The Man from Elysian Fields

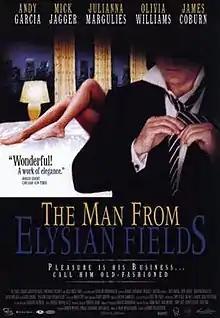

The Man from Elysian Fields is a 2001 American drama film directed by George Hickenlooper, and starring Andy Garcia, Mick Jagger, Olivia Williams, Julianna Margulies, and James Coburn.